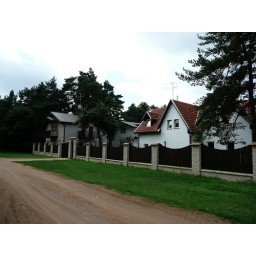
That's where we lived in Planaga, 1 km from the Baltic sea and practically in the pine -trees forest